Raghnall Mac Ruaidhrí

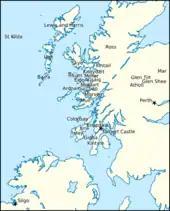
Locations relating to the life and times of Raghnall.

The fifteenth-century National Library of Scotland Advocates' 72.1.1 (MS 1467) accords Raghnall with an epithet meaning "white". He was an illegitimate son of Ruaidhrí Mac Ruaidhrí, grandson of the eponymous ancestor of Clann Ruaidhrí. The identity of Raghnall's mother is unknown. Raghnall's father controlled a provincial lordship which encompassed the mainland territories of Moidart, Arisaig, Morar, and Knoydart; and the island territories of Rhum, Eigg, Barra, St Kilda, and Uist. This dominion, like the great lordships of Annandale and Galloway, was comparable to the kingdom's thirteen earldoms. There is reason to suspect that the rights to the family's territories were contested after Ruaidhrí's death. In fact, Ruaidhrí himself was illegitimate, and only gained formal control of the lordship after his legitimate half-sister, Cairistíona, resigned her rights to him at some point during the reign of Robert I, King of Scotland.